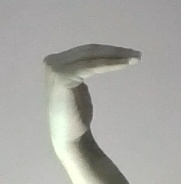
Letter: haa